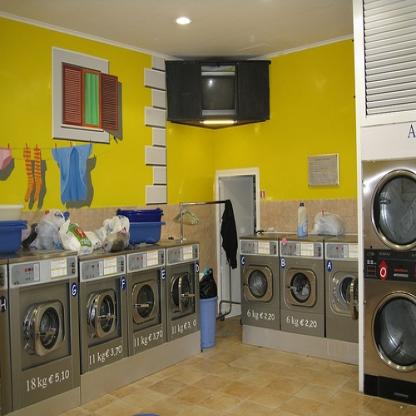
Scene: Indoor